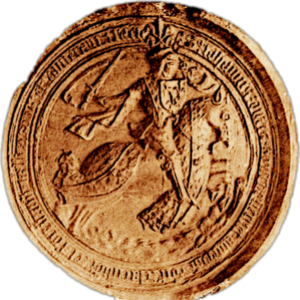
Sceau de Jean II de Bourbon . Čeština: Jan II. Bourbonský
Jean II, né en 1426, mort à Moulins le 1ᵉʳ avril 1488, fut comte de Clermont à partir de 1427, puis, en 1456, duc de Bourbon et d'Auvergne, comte de Forez, baron de Roannais et prince de Dombes. Il fut aussi seigneur de Beaujolais, de Château-Chinon et de Trévoux.